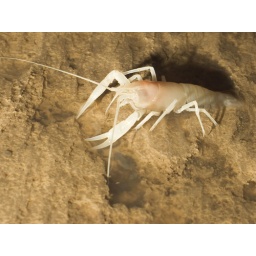
A close up of a blind crayfish in the river passage at the bottom of Fern Cave, Alabama.